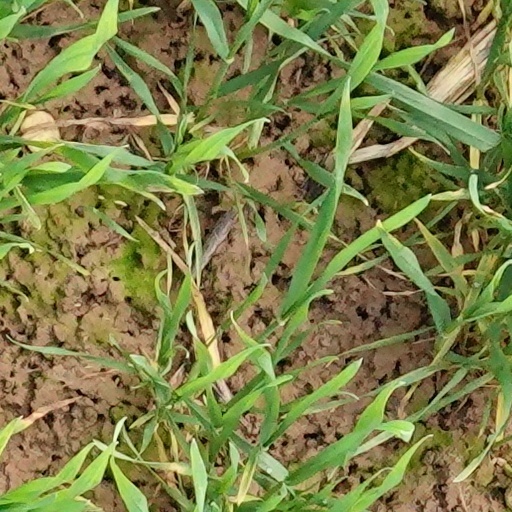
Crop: wheat